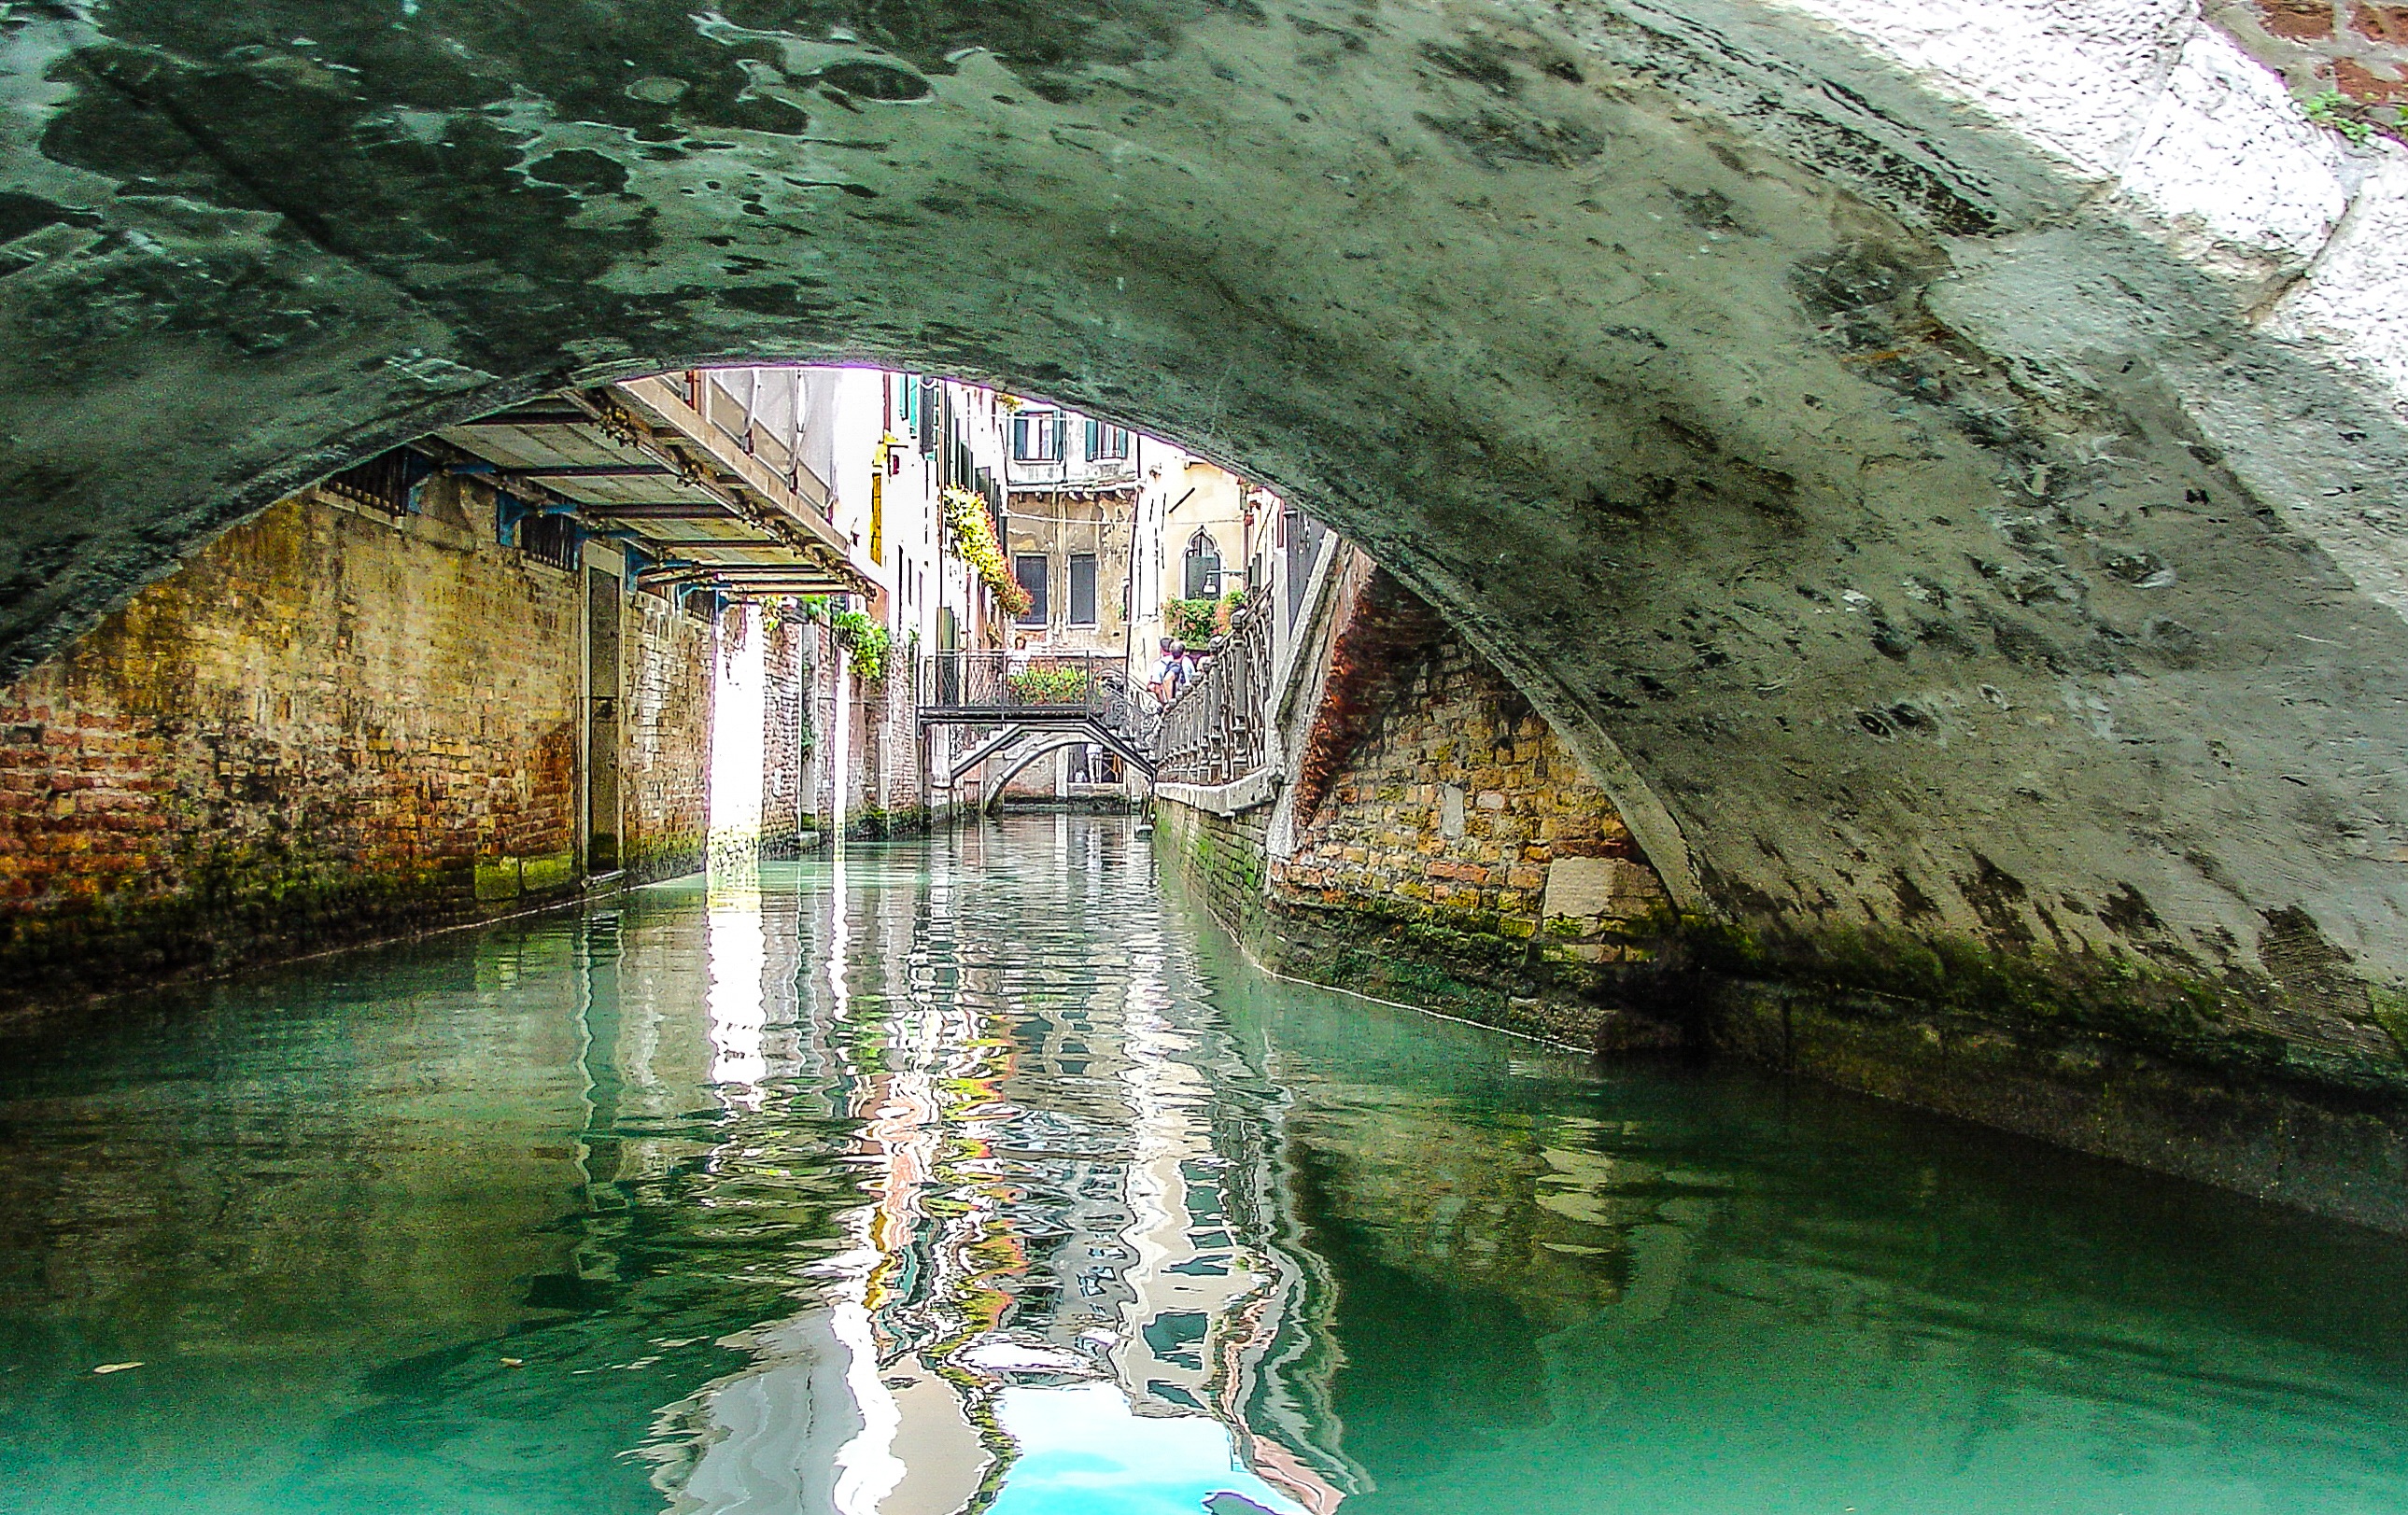
tree, water, rock, bridge, river, canal, tunnel, green, reflection, italy, venice, waterway, body of water, venezia, italian, water feature, watercourse, venetian, water resources, fluvial landforms of streams